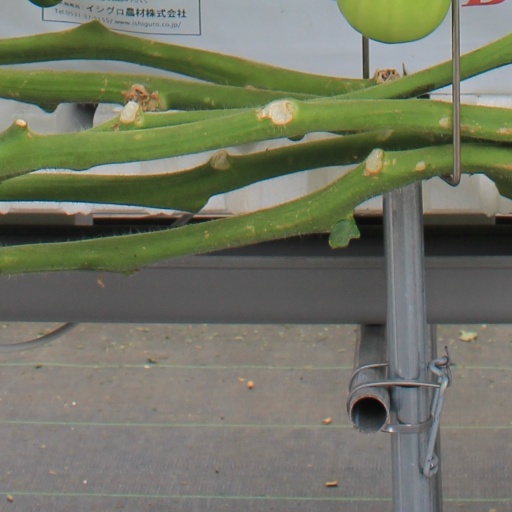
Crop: tomato